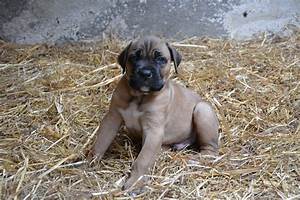
Label: cane